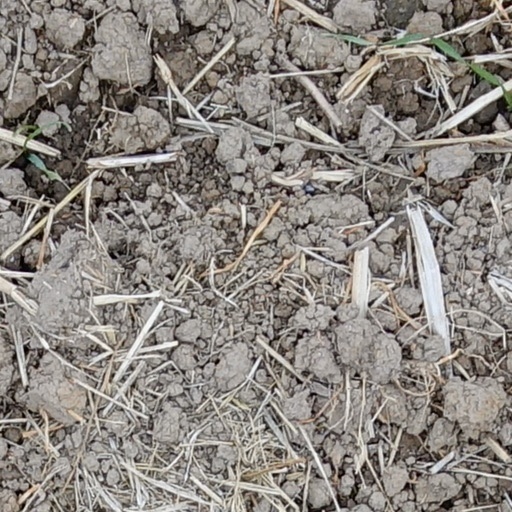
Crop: wheat